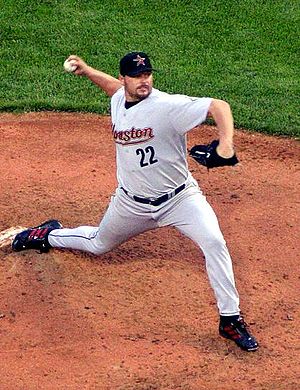
Cy Young-prisen / Vindere af flest Cy Young-priser
Roger Clemens, vinder af 7 Cy Young-priser
Cy Young-prisen er i baseball den pris, som uddeles til sæsonens bedste pitcher i hver af de to ligaer i Major League Baseball. Prisen er indstiftet til minde om den legendariske pitcher Cy Young i 1956, året efter dennes død.